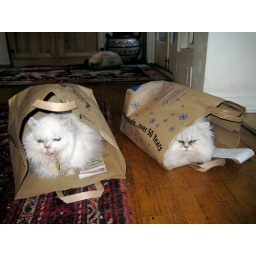
cats in bags